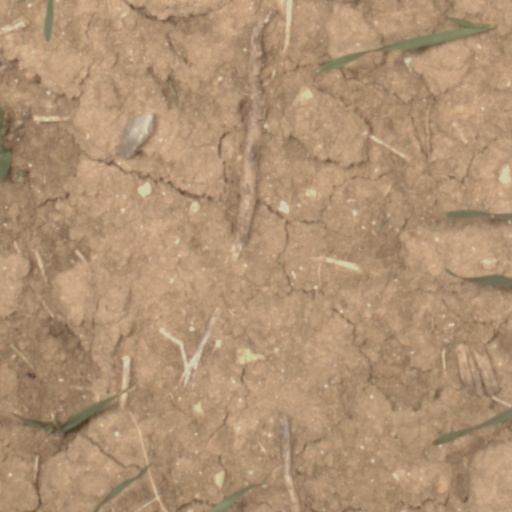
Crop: wheat